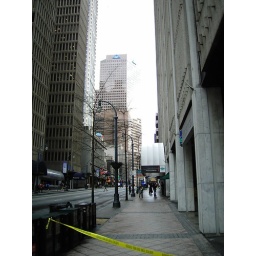
Georgia Pacific building (tape blocking off street in foreground)